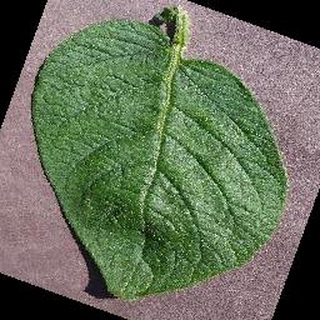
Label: healthy_potato